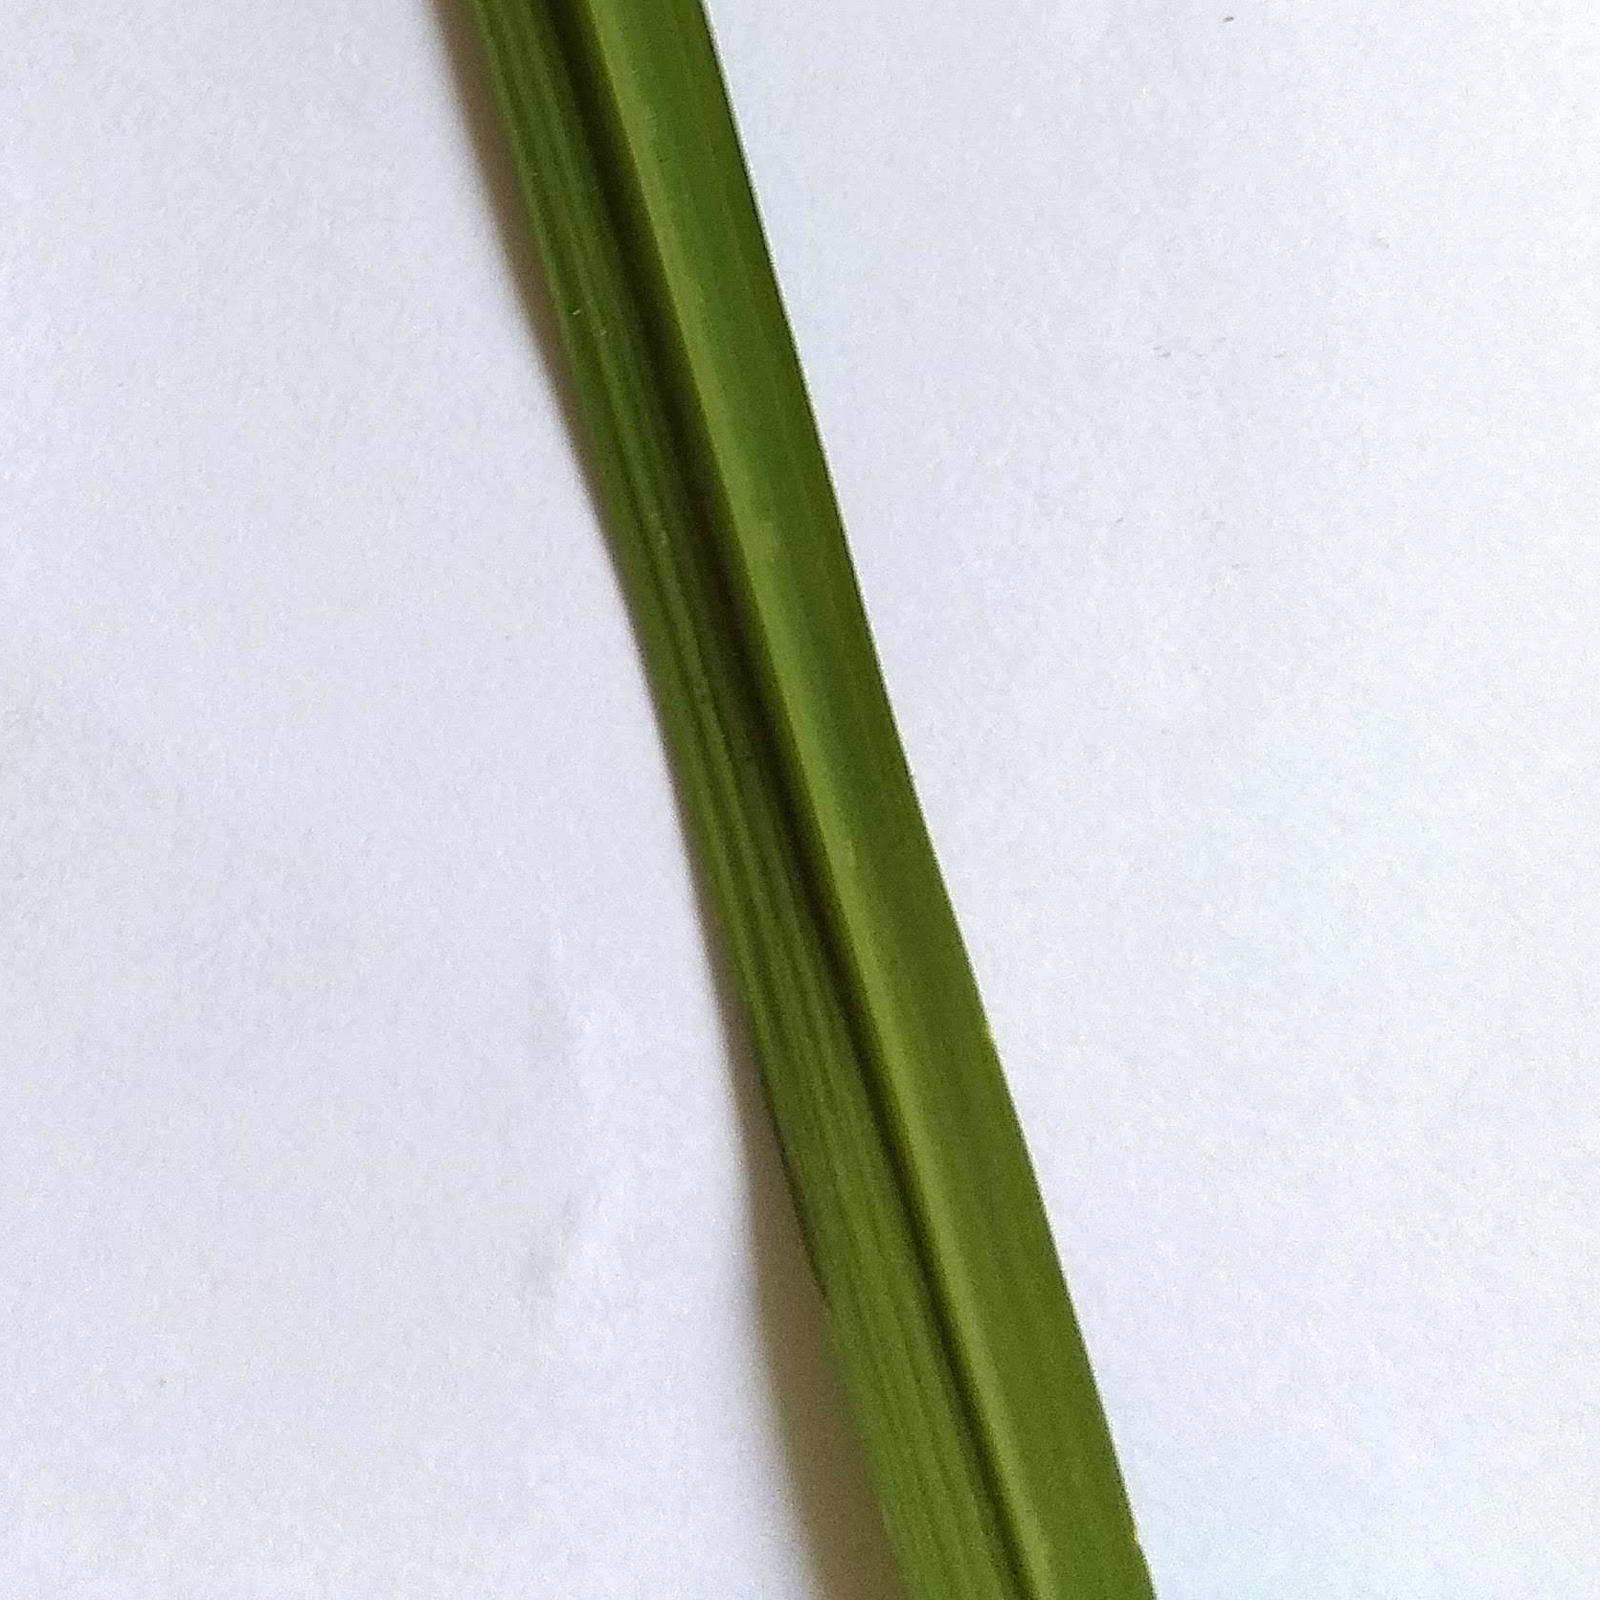
Nhãn: Healthy